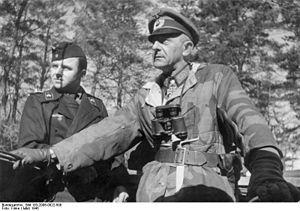
Karl Mauss, né le 17 mai 1898 à Plön et mort le 9 février 1959 à Hambourg, est un militaire allemand, General der Panzertruppe au sein de la Heer dans la Wehrmacht pendant la Seconde Guerre mondiale. Il s'illustra notamment dans la 7ᵉ Panzerdivision
La Division de forteresse Gotenhafen est une des divisions d'infanterie de la Wehrmacht durant la Seconde Guerre mondiale.